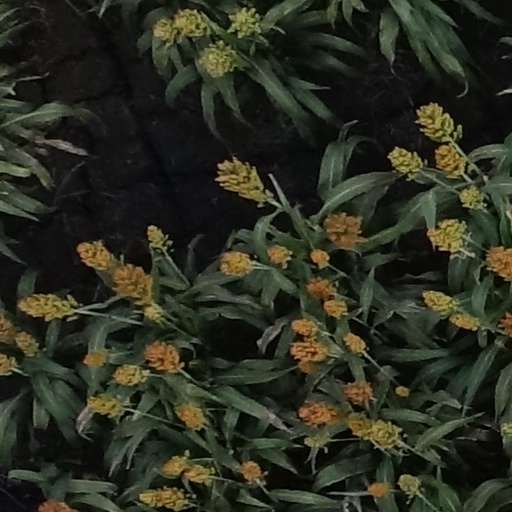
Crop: sorghum